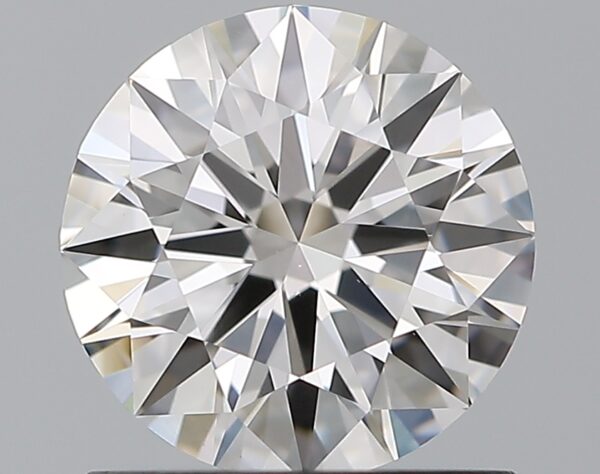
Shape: round
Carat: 1.01
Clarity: VVS2
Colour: E
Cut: EX
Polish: EX
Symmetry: EX
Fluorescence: F
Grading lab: GIA
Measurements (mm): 6.5 x 6.52 x 3.94